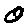
Label: 0